Charles A. Culberson

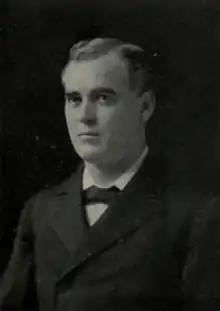
Culberson in 1904 publication

Charles Allen Culberson (June 10, 1855 – March 19, 1925) was an American political figure and Democrat who served as the 21st governor of Texas from 1895 to 1899, and as a United States senator from Texas from 1899 to 1923.